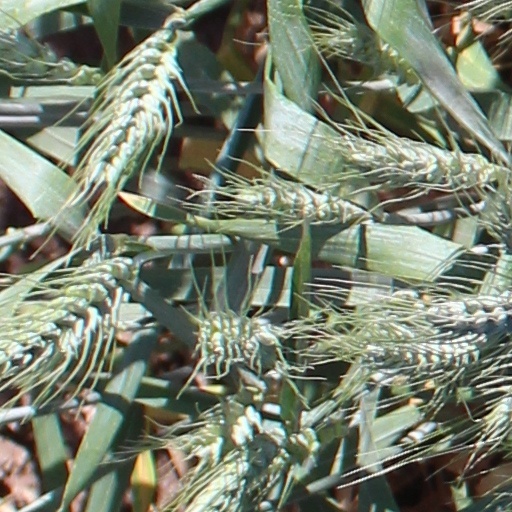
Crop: wheat